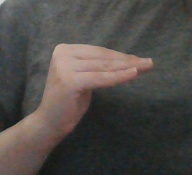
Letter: haa